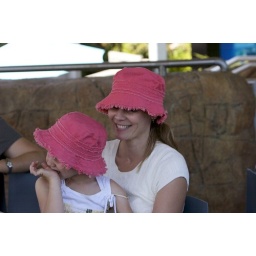
So cute in their matching pink hats.